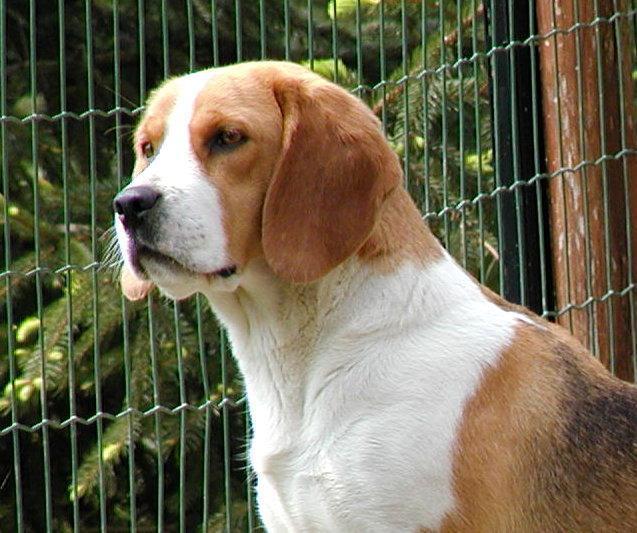
beagle